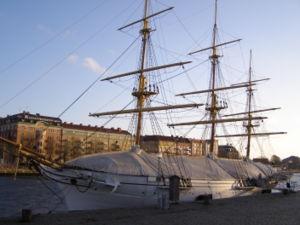
Le Najaden est un trois-mâts carré à coque en bois construit en 1897. Il a servi de navire école pour la marine suédoise de sa construction à 1938, après une période ou il est mis au rebut il se détériore. Menacé de destruction, il est restauré en 1946 par la ville de Halmstad puis vendu en 2014. Il est le sister-ship du Jarramas.